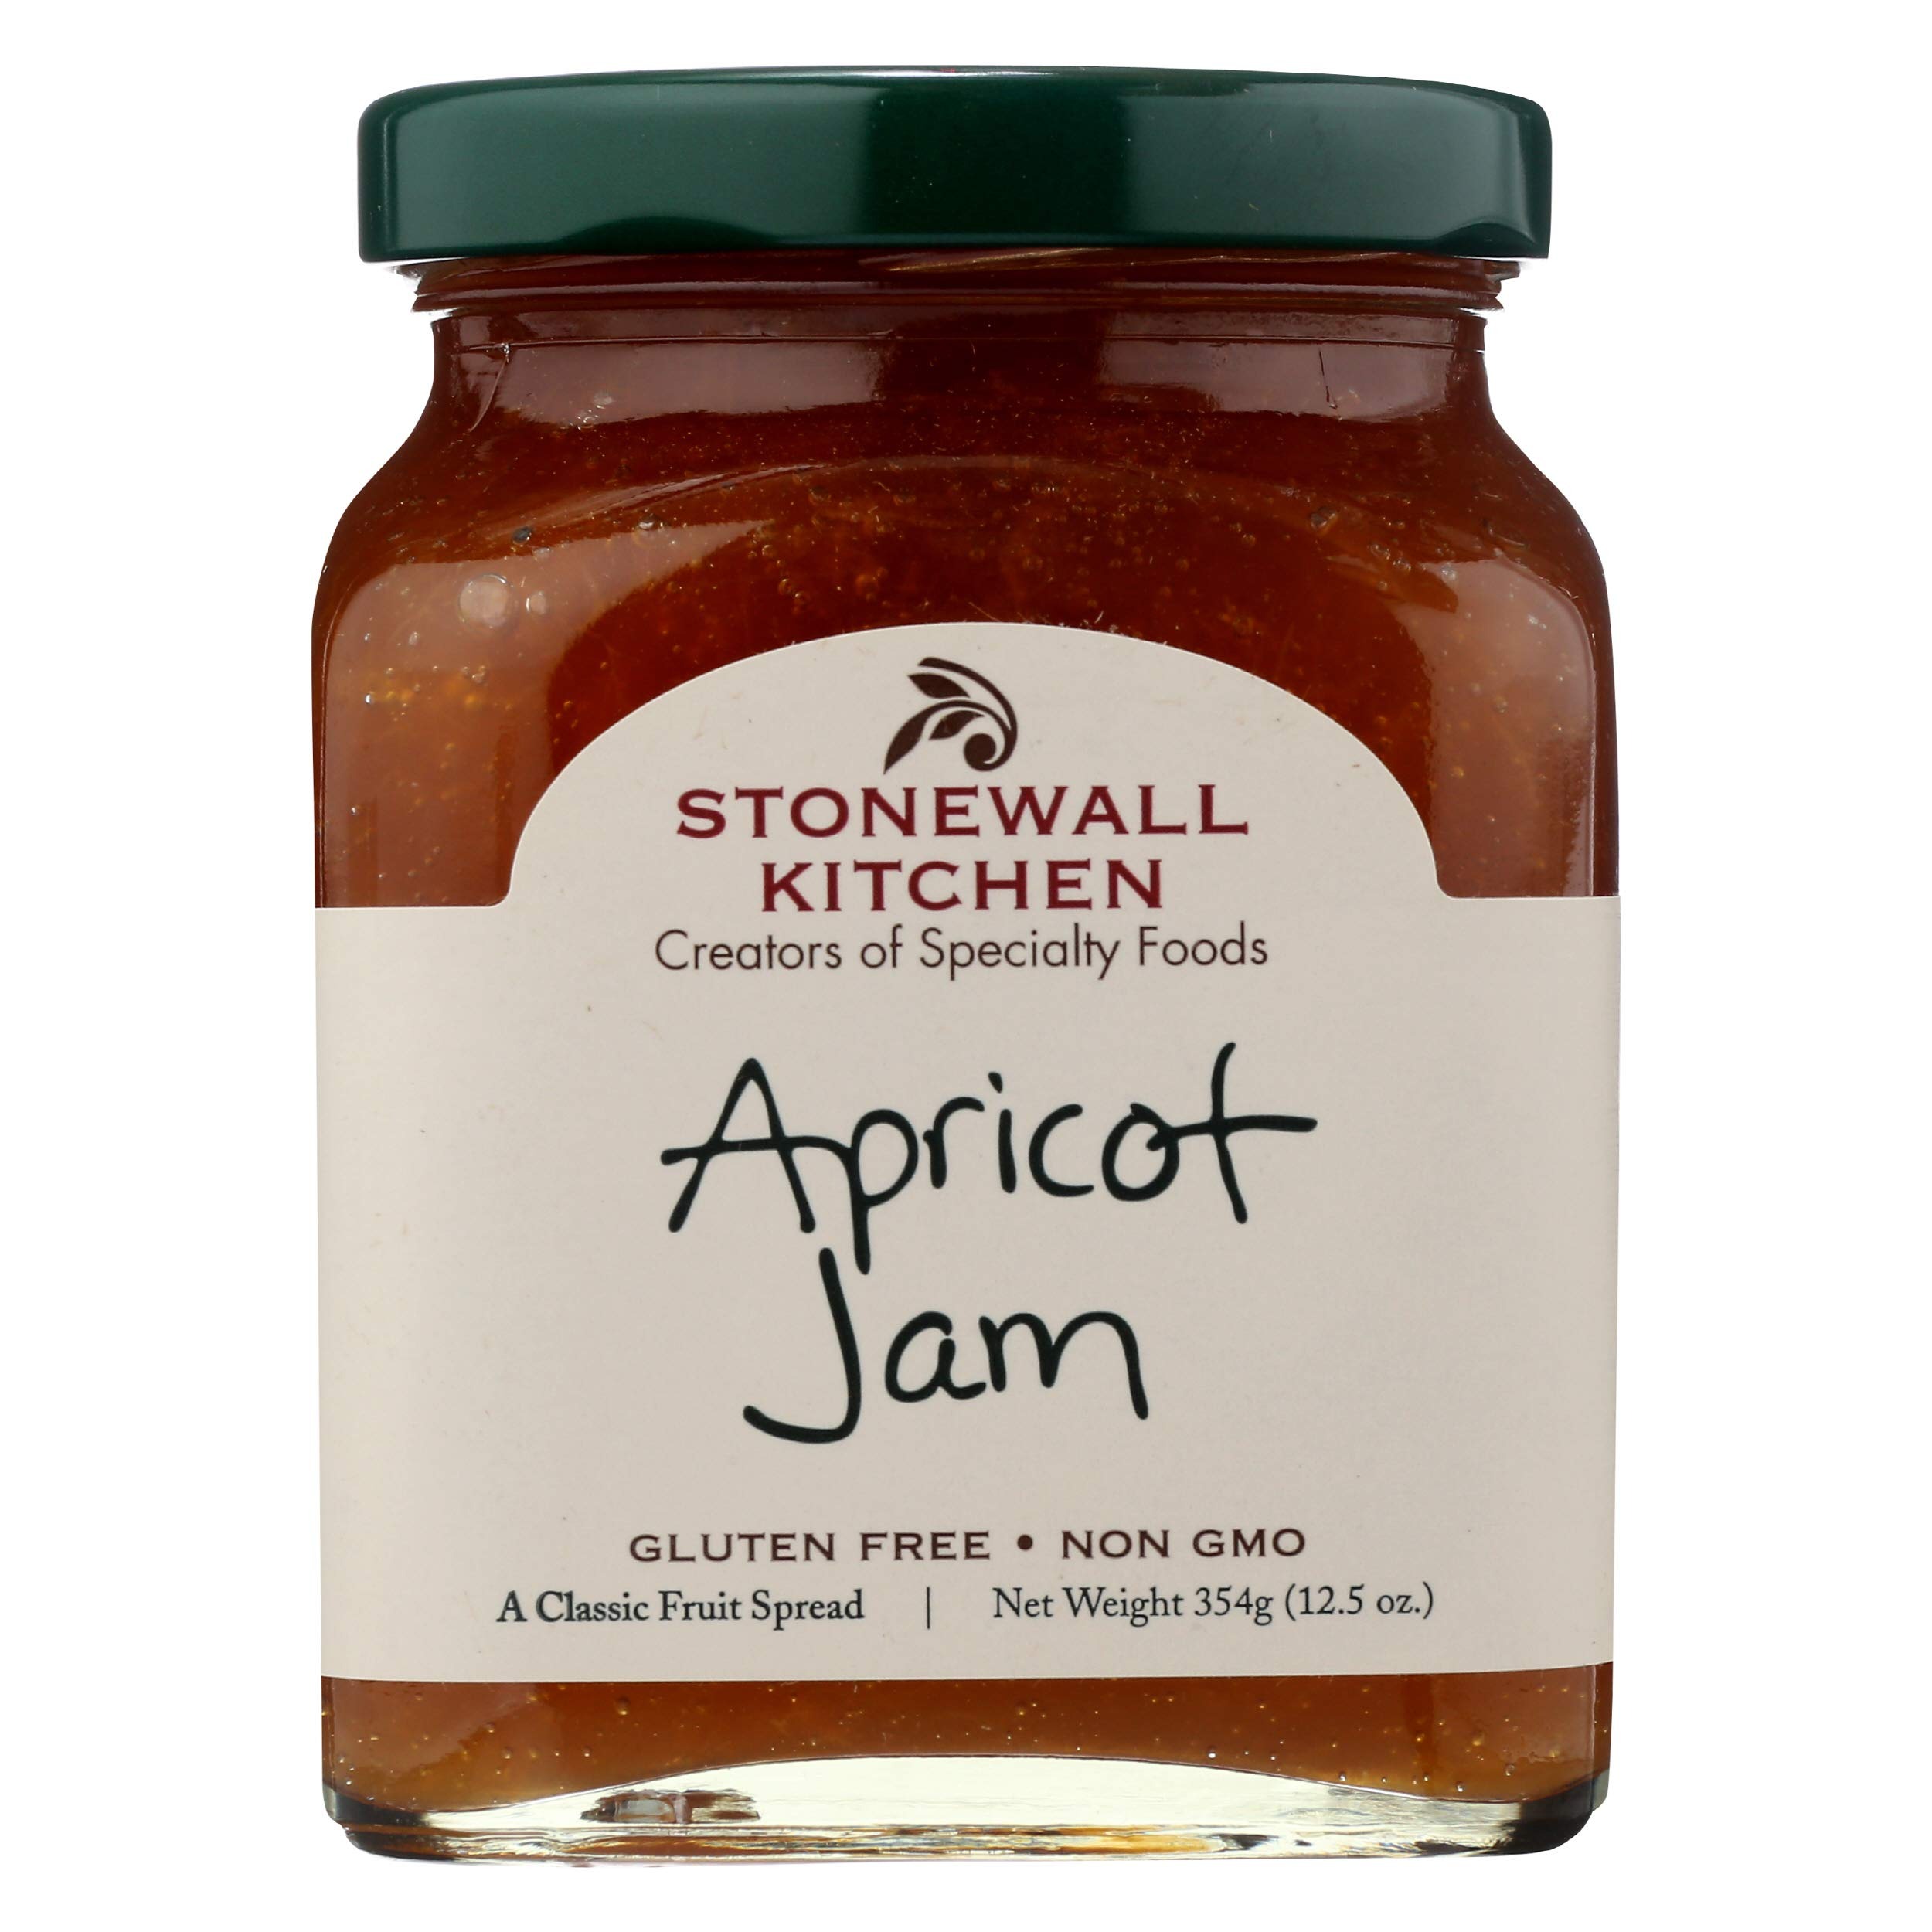
Item Name: Stonewall Kitchen Jam Apricot, 12.5 oz
Bullet Point 1: Stonewall Kitchen Jam, Apricot, includes one 12.5 Ounce jar
Bullet Point 2: A delicious spread for toast, breakfast breads and pastries
Bullet Point 3: Try it a glaze for meat dishes like port, salmon and chicken
Bullet Point 4: So good you could eat it right out of the jar by the spoonful
Bullet Point 5: Made in the USA by the award winning Stonewall Kitchen brand of gourmet foods
Value: 12.5
Unit: Ounce

Price: 8.62